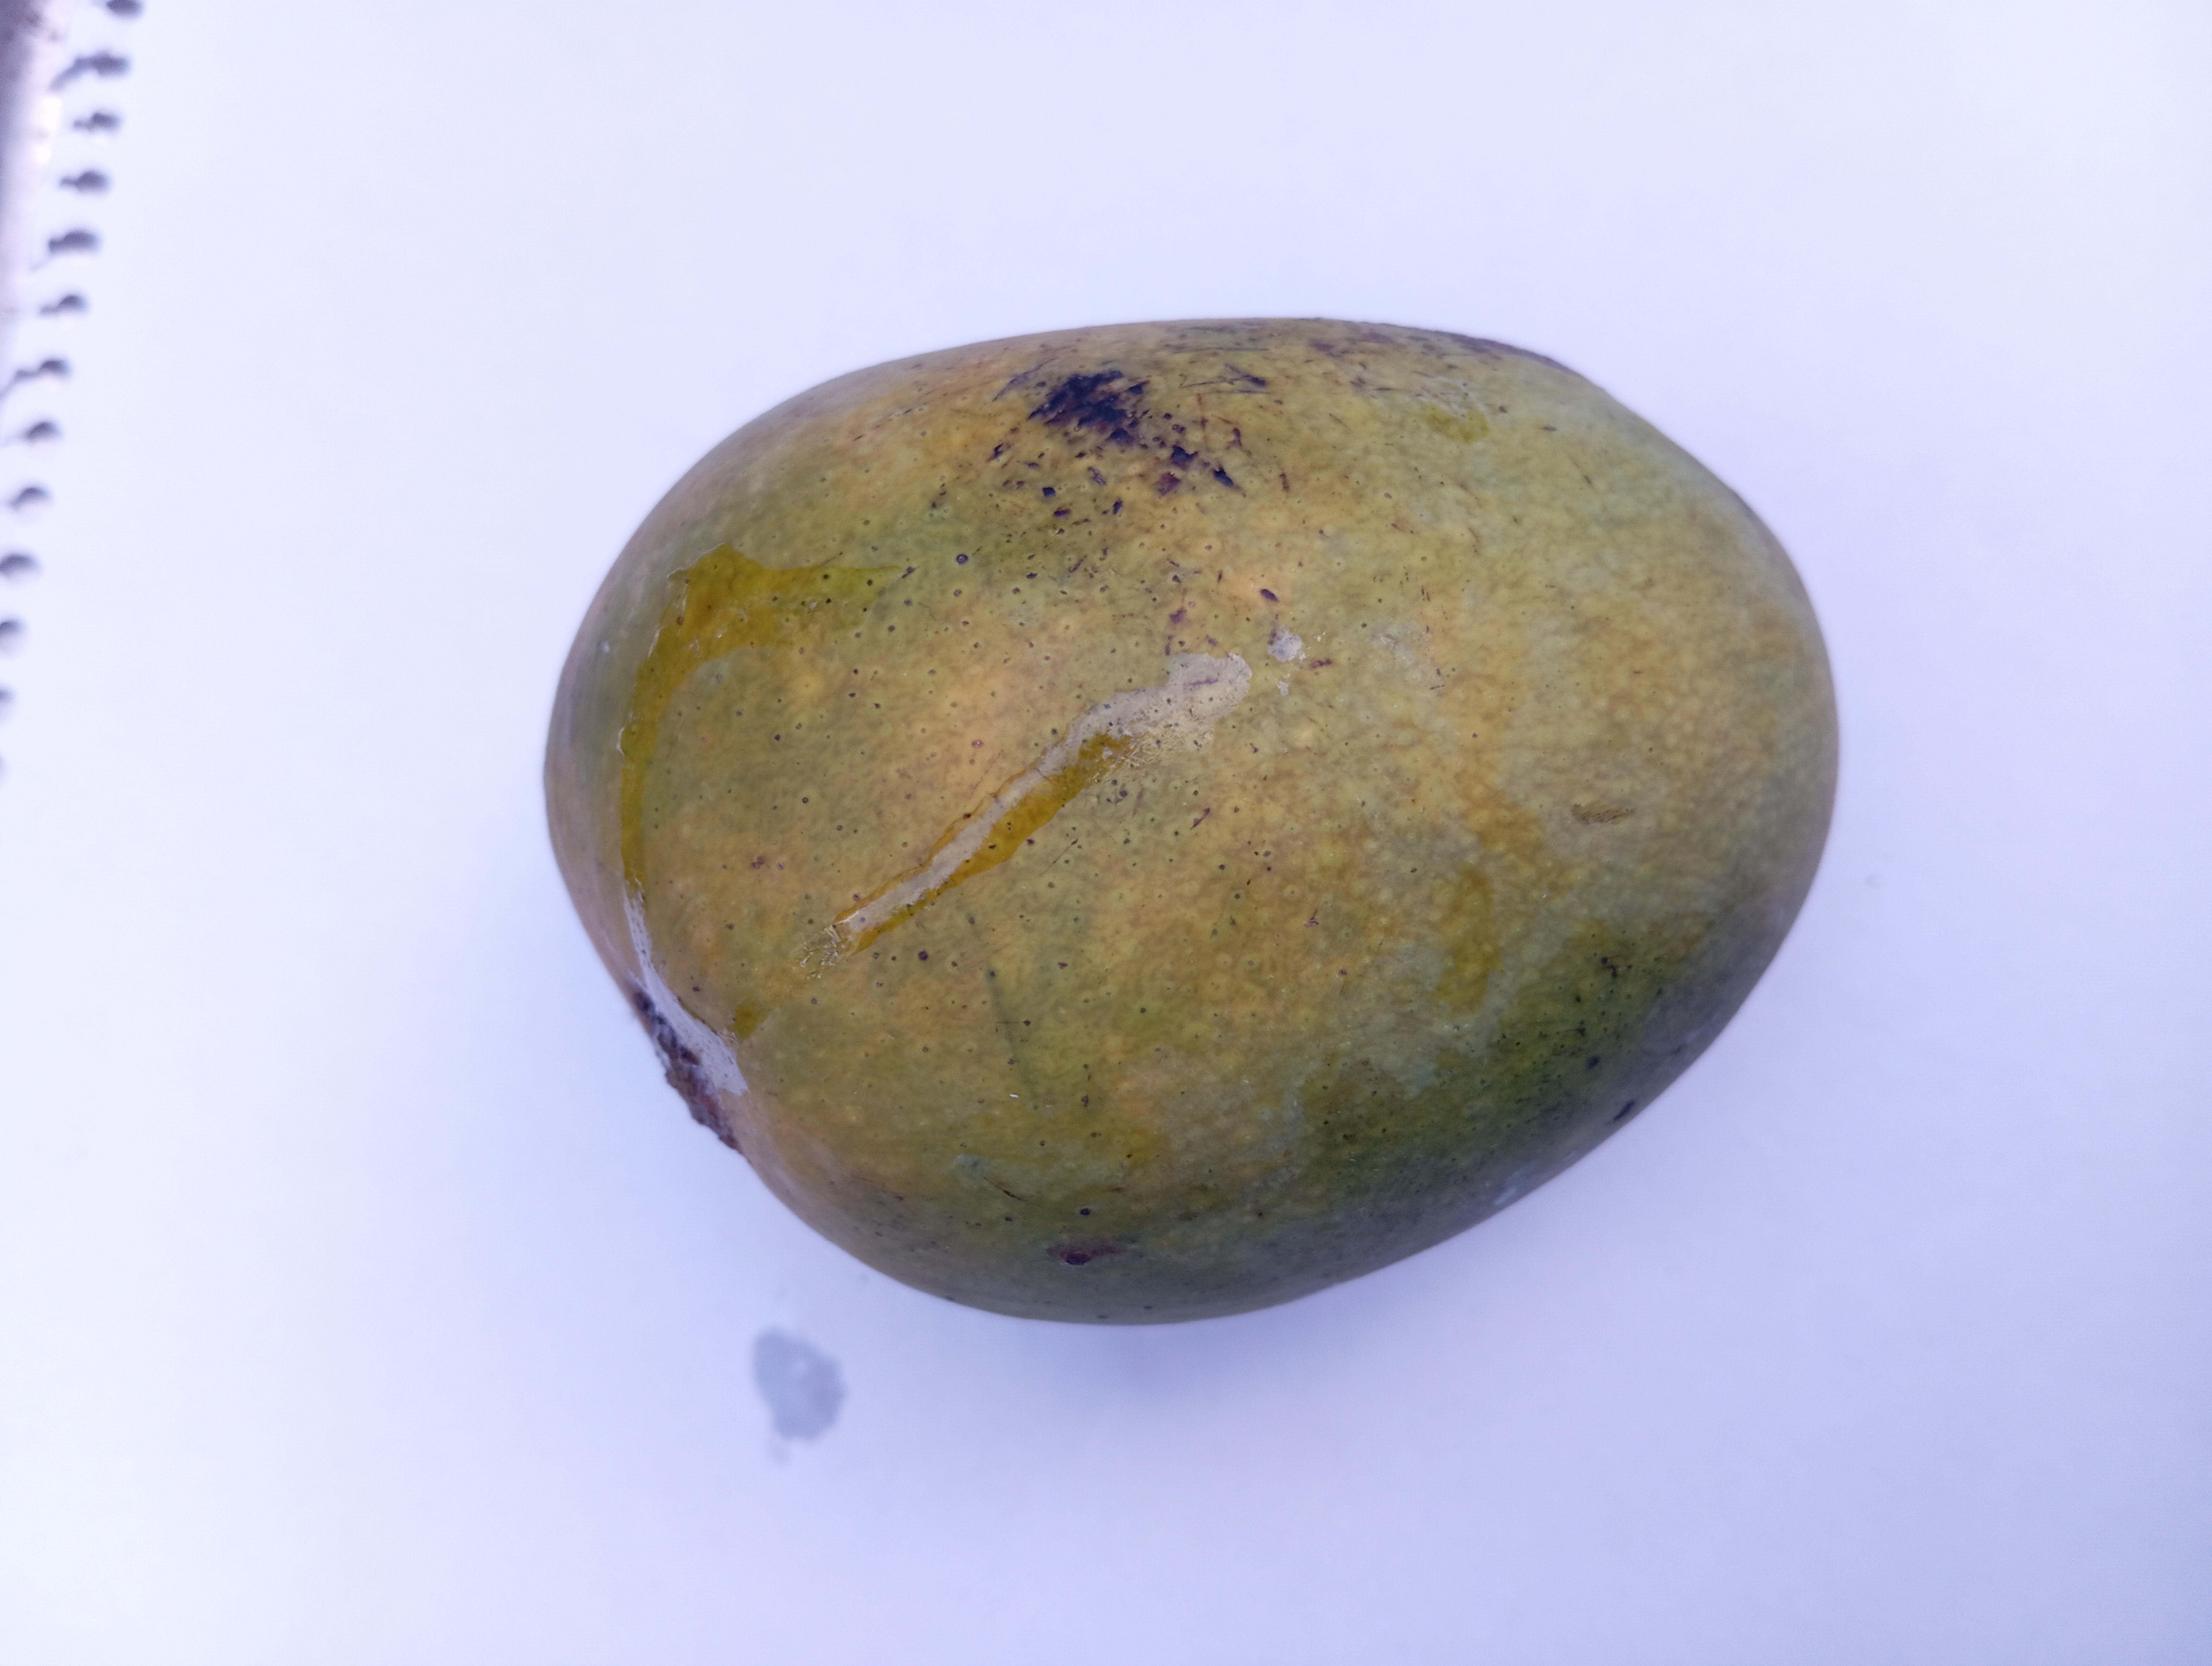
Mango variety: Himsagar